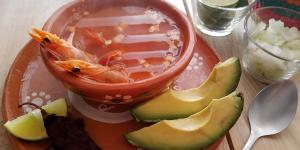
caldo de camaron con chipotle